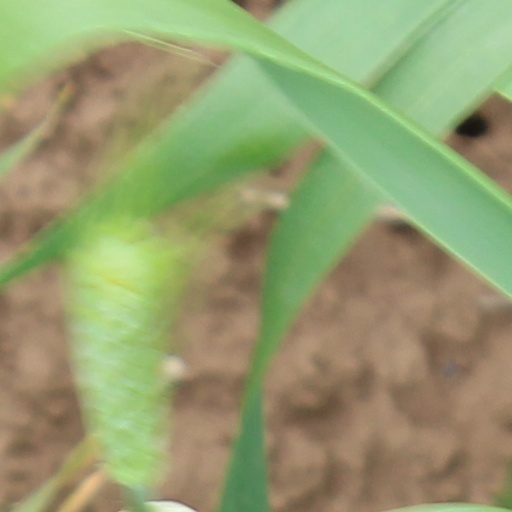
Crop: wheat